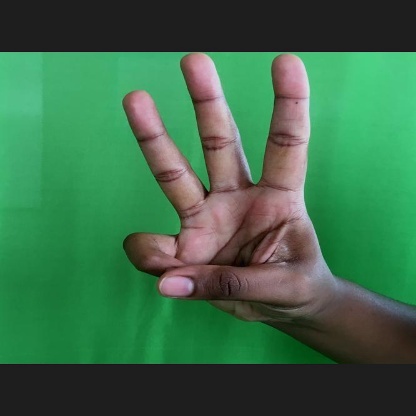
Mudra: Trishulam